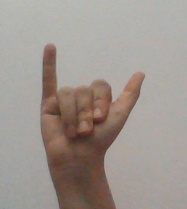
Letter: ya